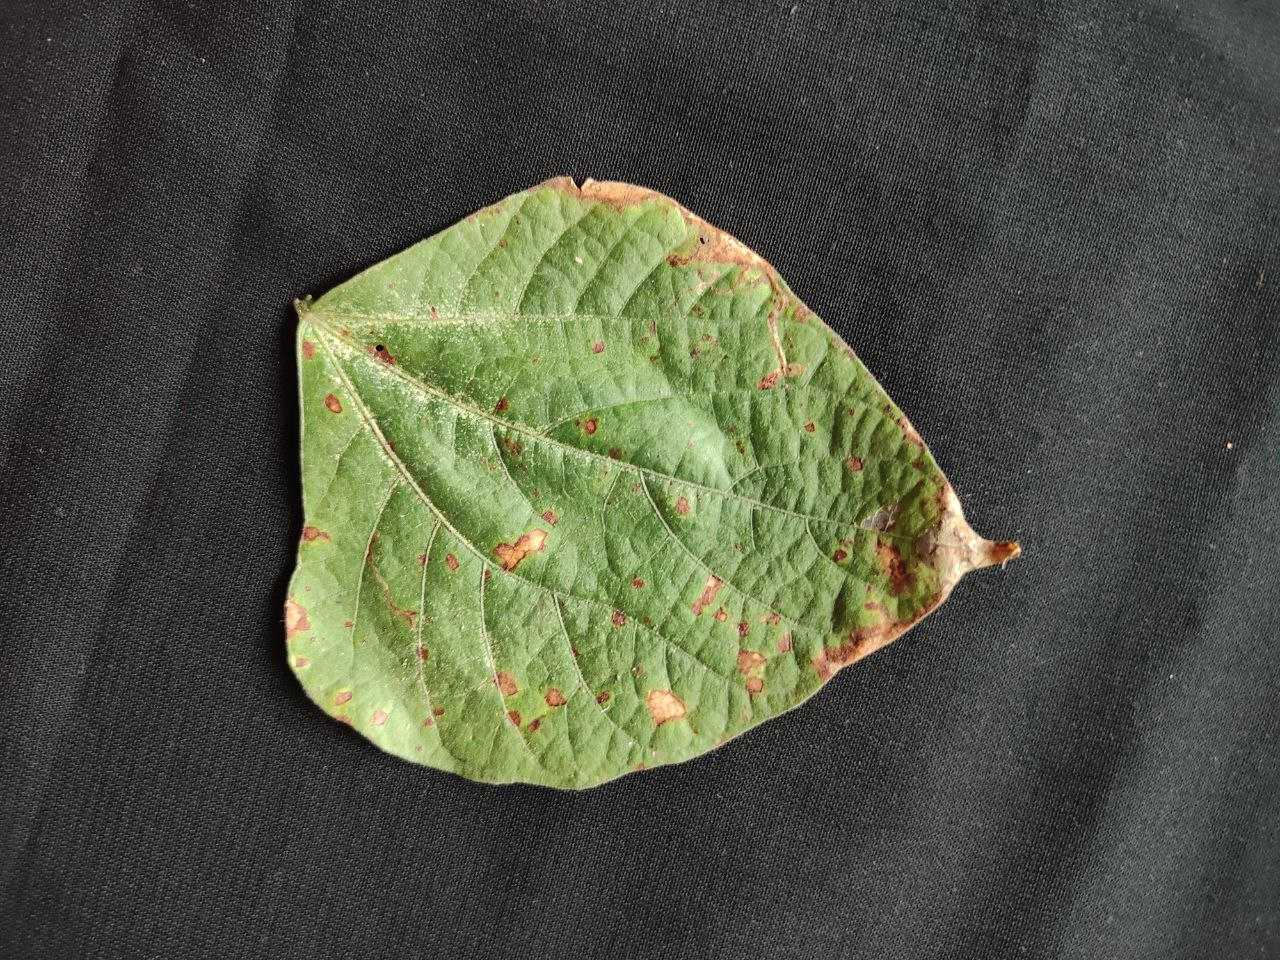
Crop: bean
Leaf condition: Rust